Opinion polling for the 2014 Swedish general election

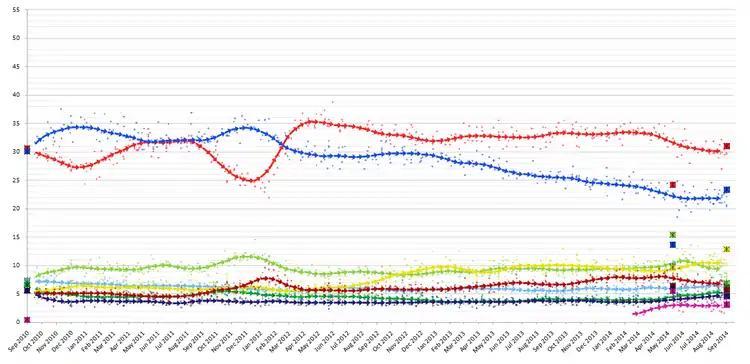
15-day average trend line of poll results from September 2010 to September 2014, with each line corresponding to a political party.

Poll results are listed in the table below in reverse chronological order, showing the most recent first, and using the date the survey's fieldwork was done, as opposed to the date of publication. If that date is unknown, the date of publication is given instead. The highest percentage figure in each polling survey is displayed in bold, and the background shaded in the leading party's colour. If a tie occurs, then no figure is shaded. The lead column on the right shows the percentage-point difference between the two parties with the highest figures. When a specific poll does not show a data figure for a party, the party's cell corresponding to that poll is shown empty.